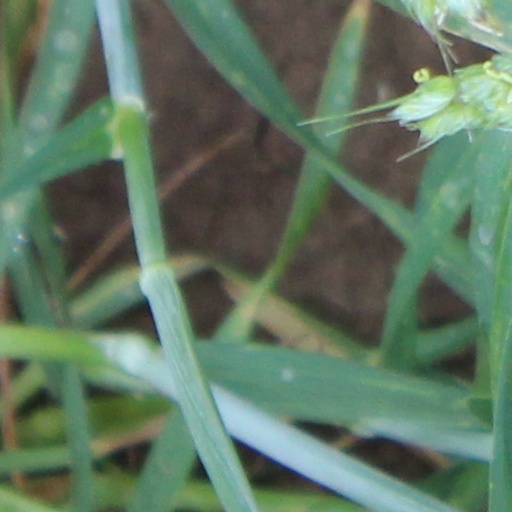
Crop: wheat